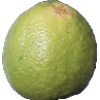
Label: Limes 1